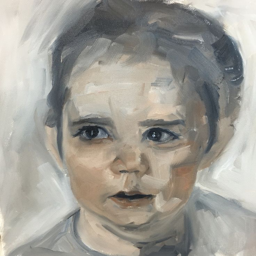
love the brush strokes shown in this painting by person